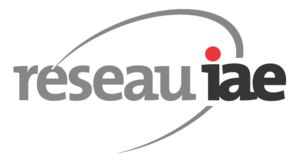
réseau des IAE
Les instituts d’administration des entreprises rebaptisés en 2014 Écoles universitaires de management, sont des composantes des universités françaises. Ils ont pour mission le développement de la recherche et de la formation supérieure en gestion au sein des universités. Les IAE constituent un modèle qui s'inspire de celui des business schools anglo-saxonnes.